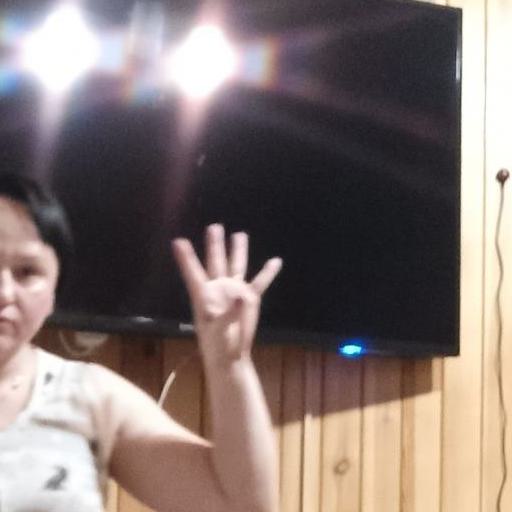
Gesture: four